Aratus of Sicyon

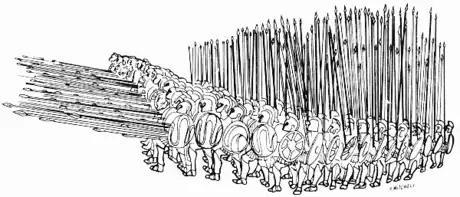

In 226 BC, Cleomenes conquered Mantinea, Tegea and Pharae. He succeeded in luring the Achaeans into open battle in the fall of 226 BC. Details of the engagement are not known, but the reformed Spartan army, now armed in the Macedonian style, won a decisive victory. The Achaeans sued for peace, and were rejected. Aratus began negotiating an alliance between Macedon and the Achaean League, but Macedon demanded the return of the Acrocorinth in return for intervening. The Achaeans were not prepared to give up the citadel, and negotiations broke down.